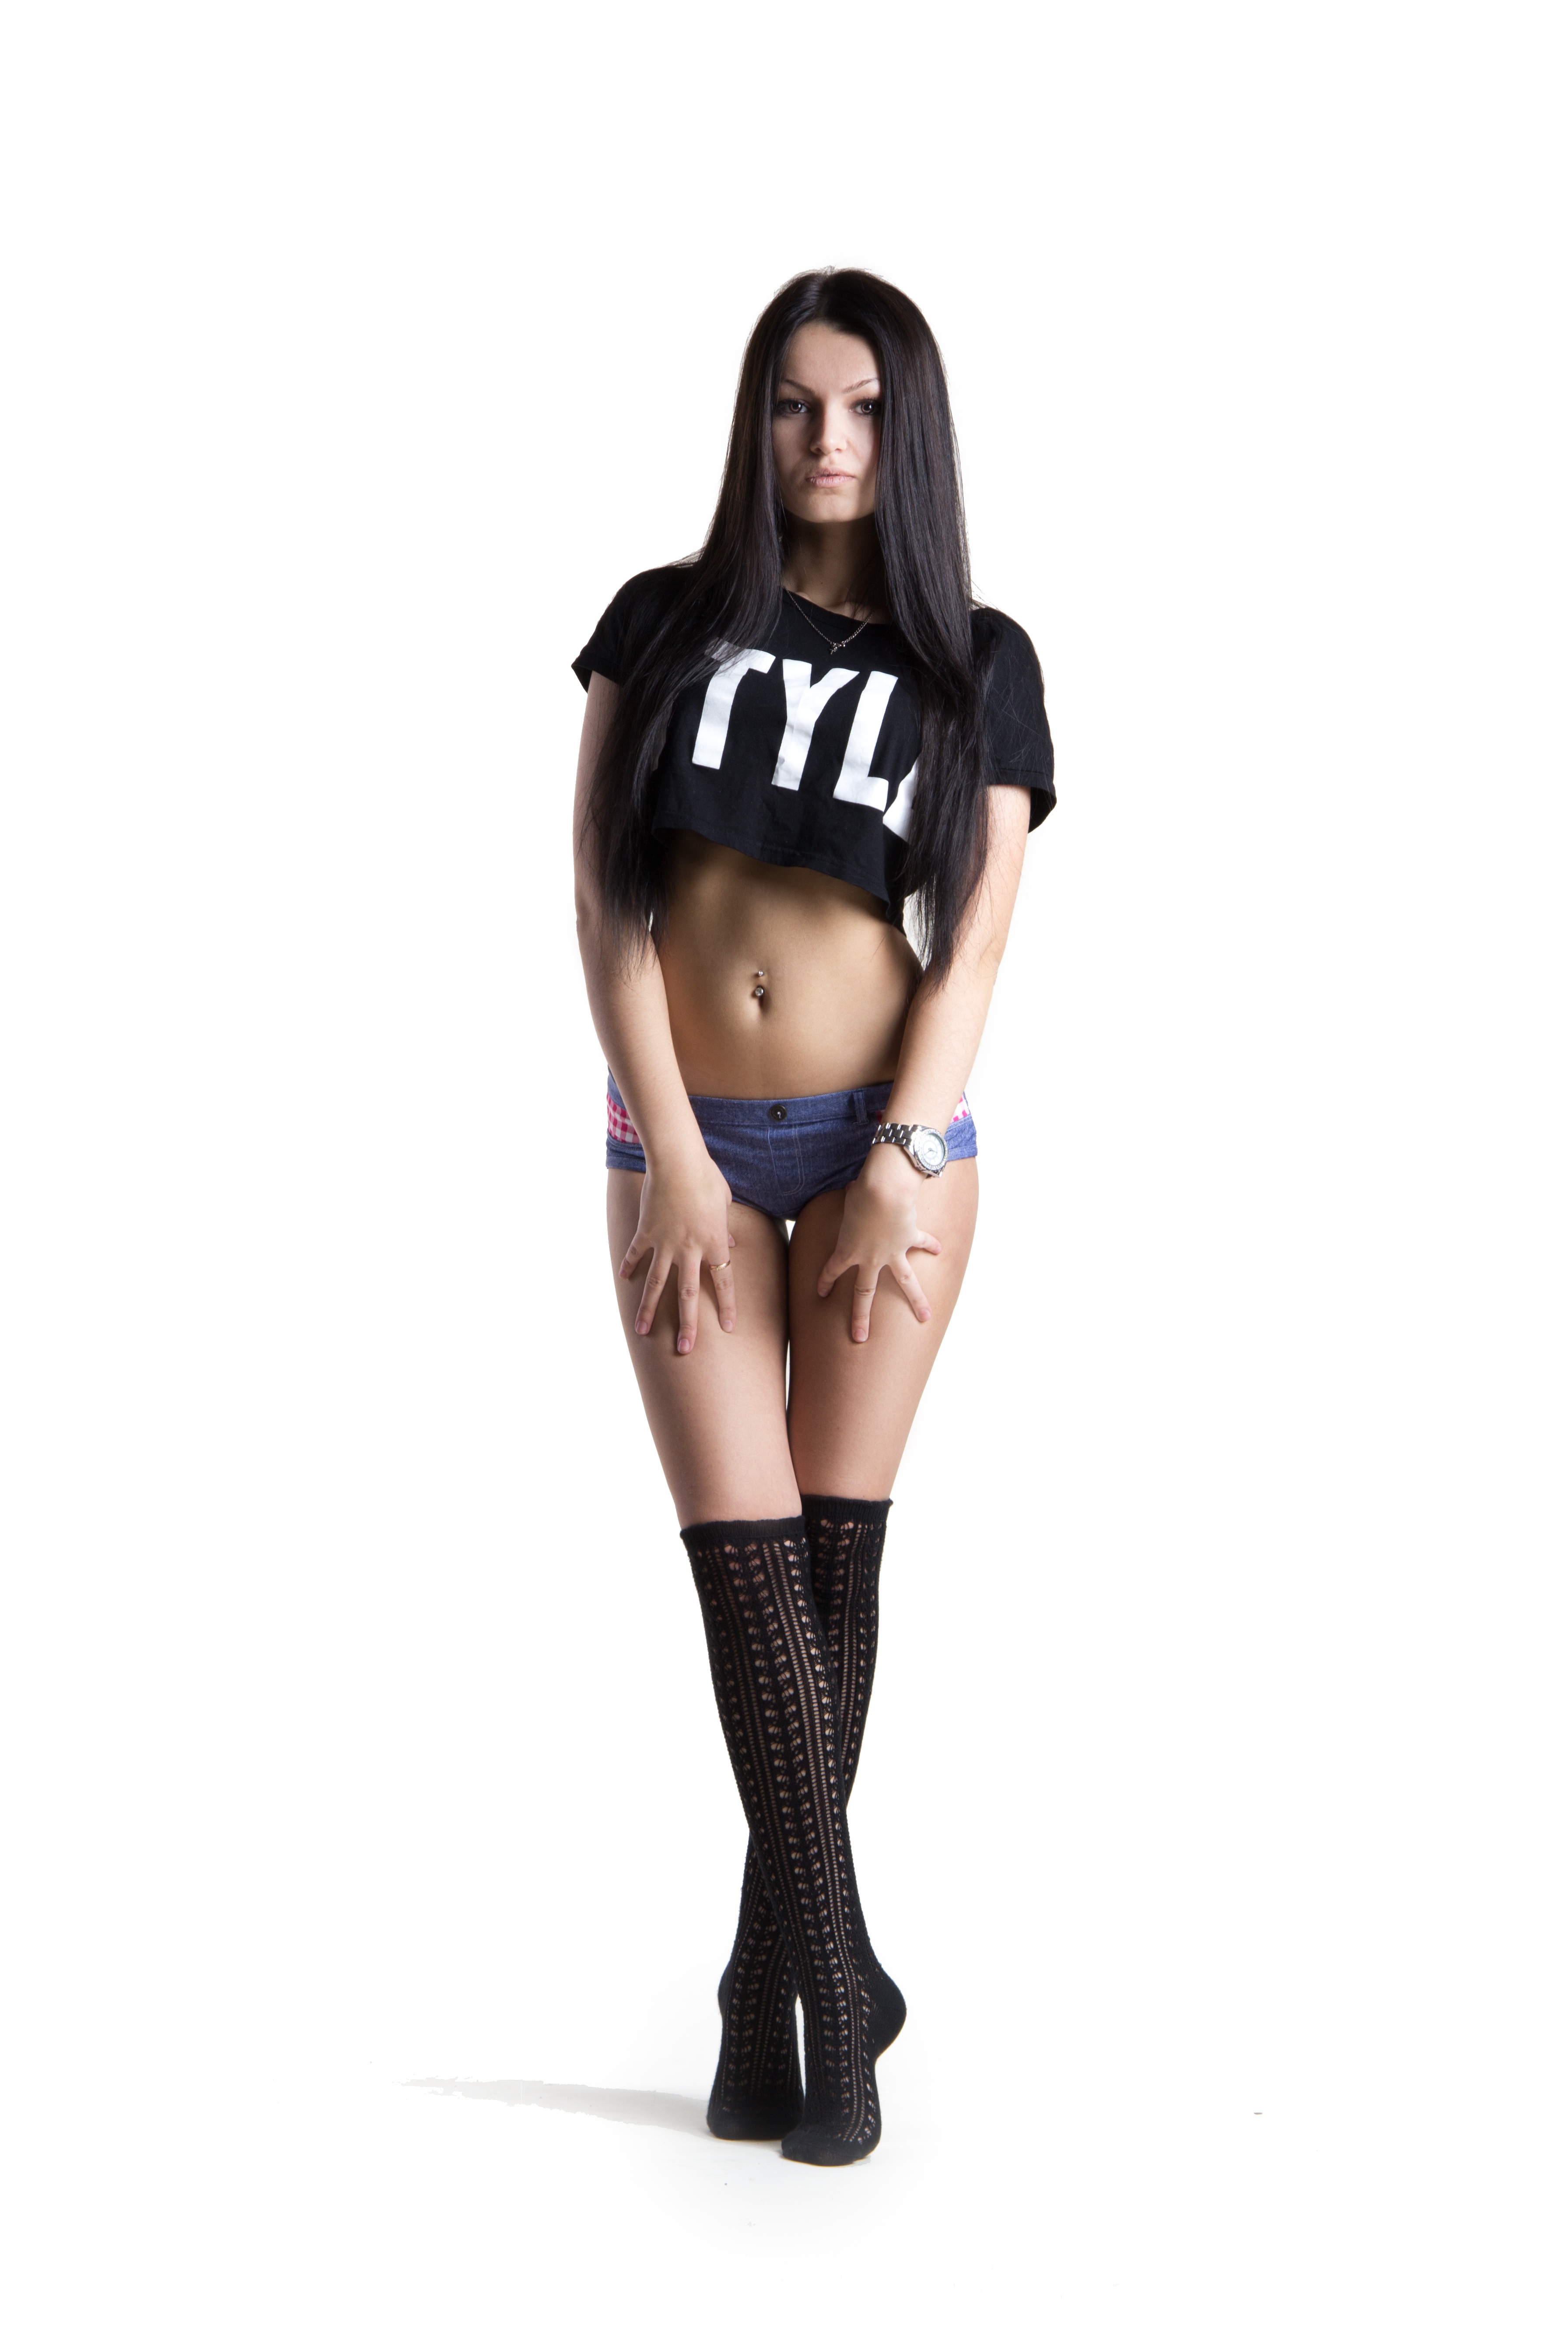
hand, man, people, girl, model, finger, clothing, shirt, background, figure, beauty, beautiful, sexy, costume, slim, elegance, erotic, female figure, a slim body, white background, long legs, popa, female silhouette, women exists, rainbow silhouette, figure of a girl, bright silhouette, beautiful silhouette